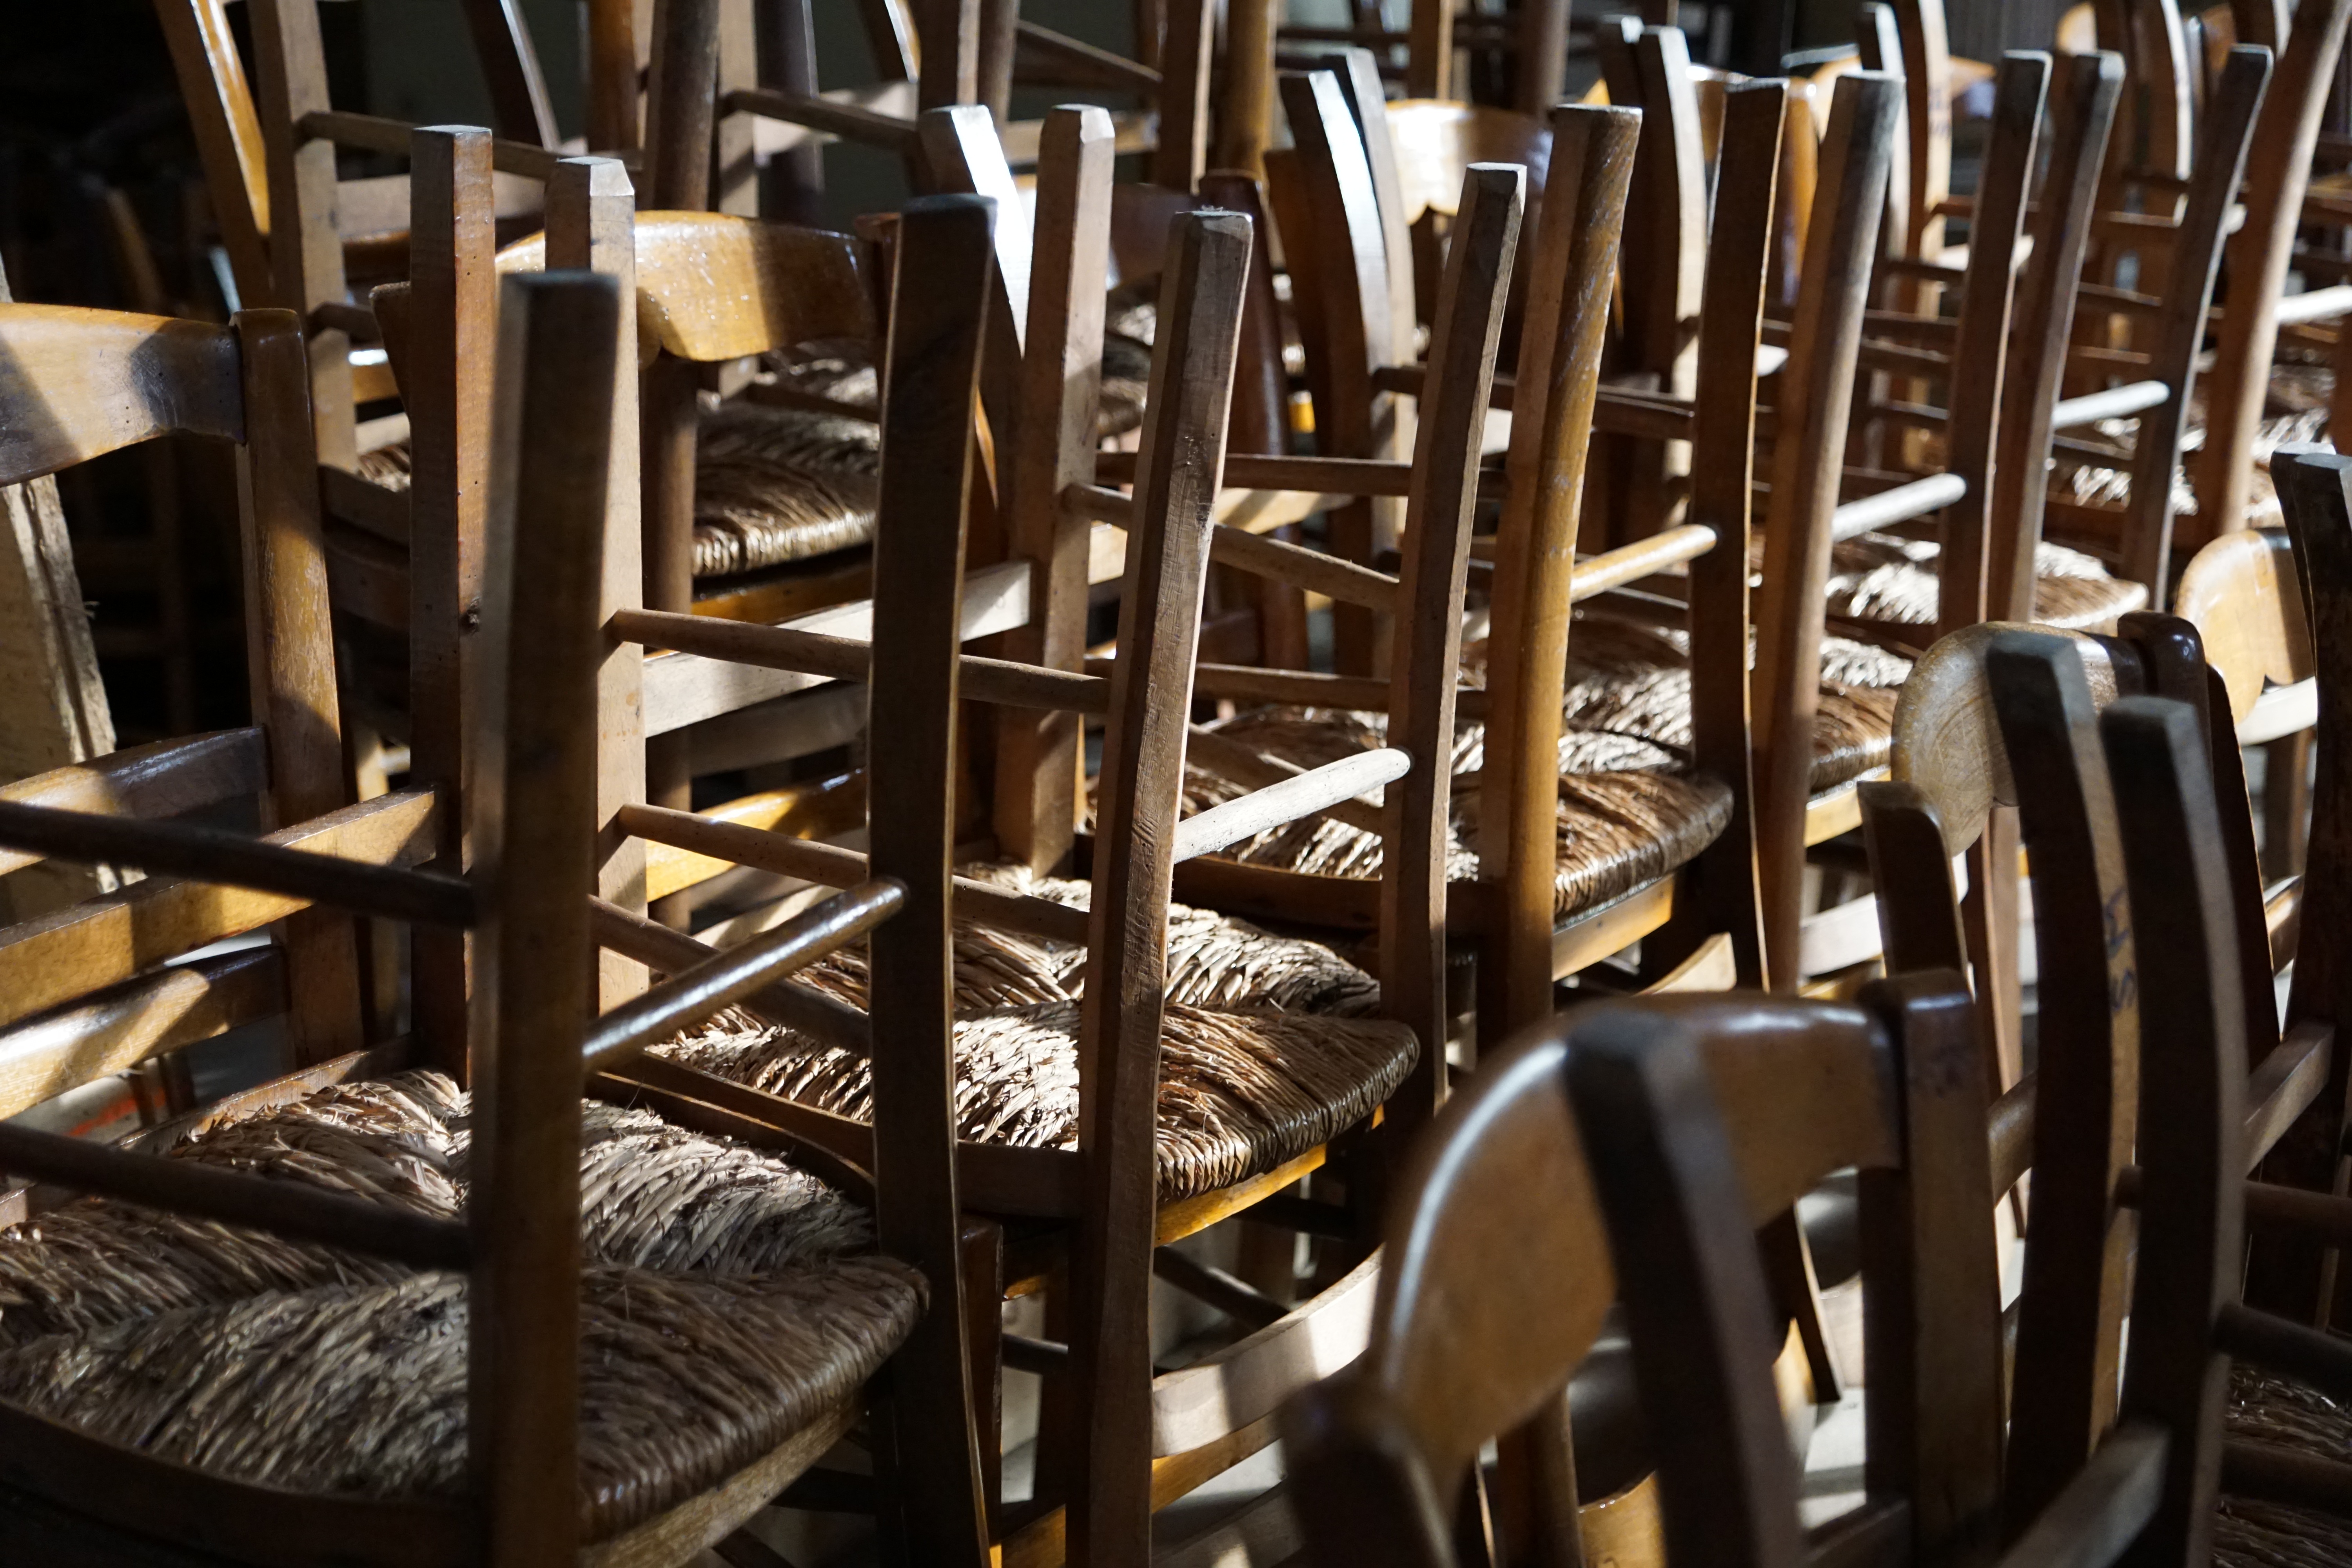
structure, wood, chair, room, sit, man made object, sport venue